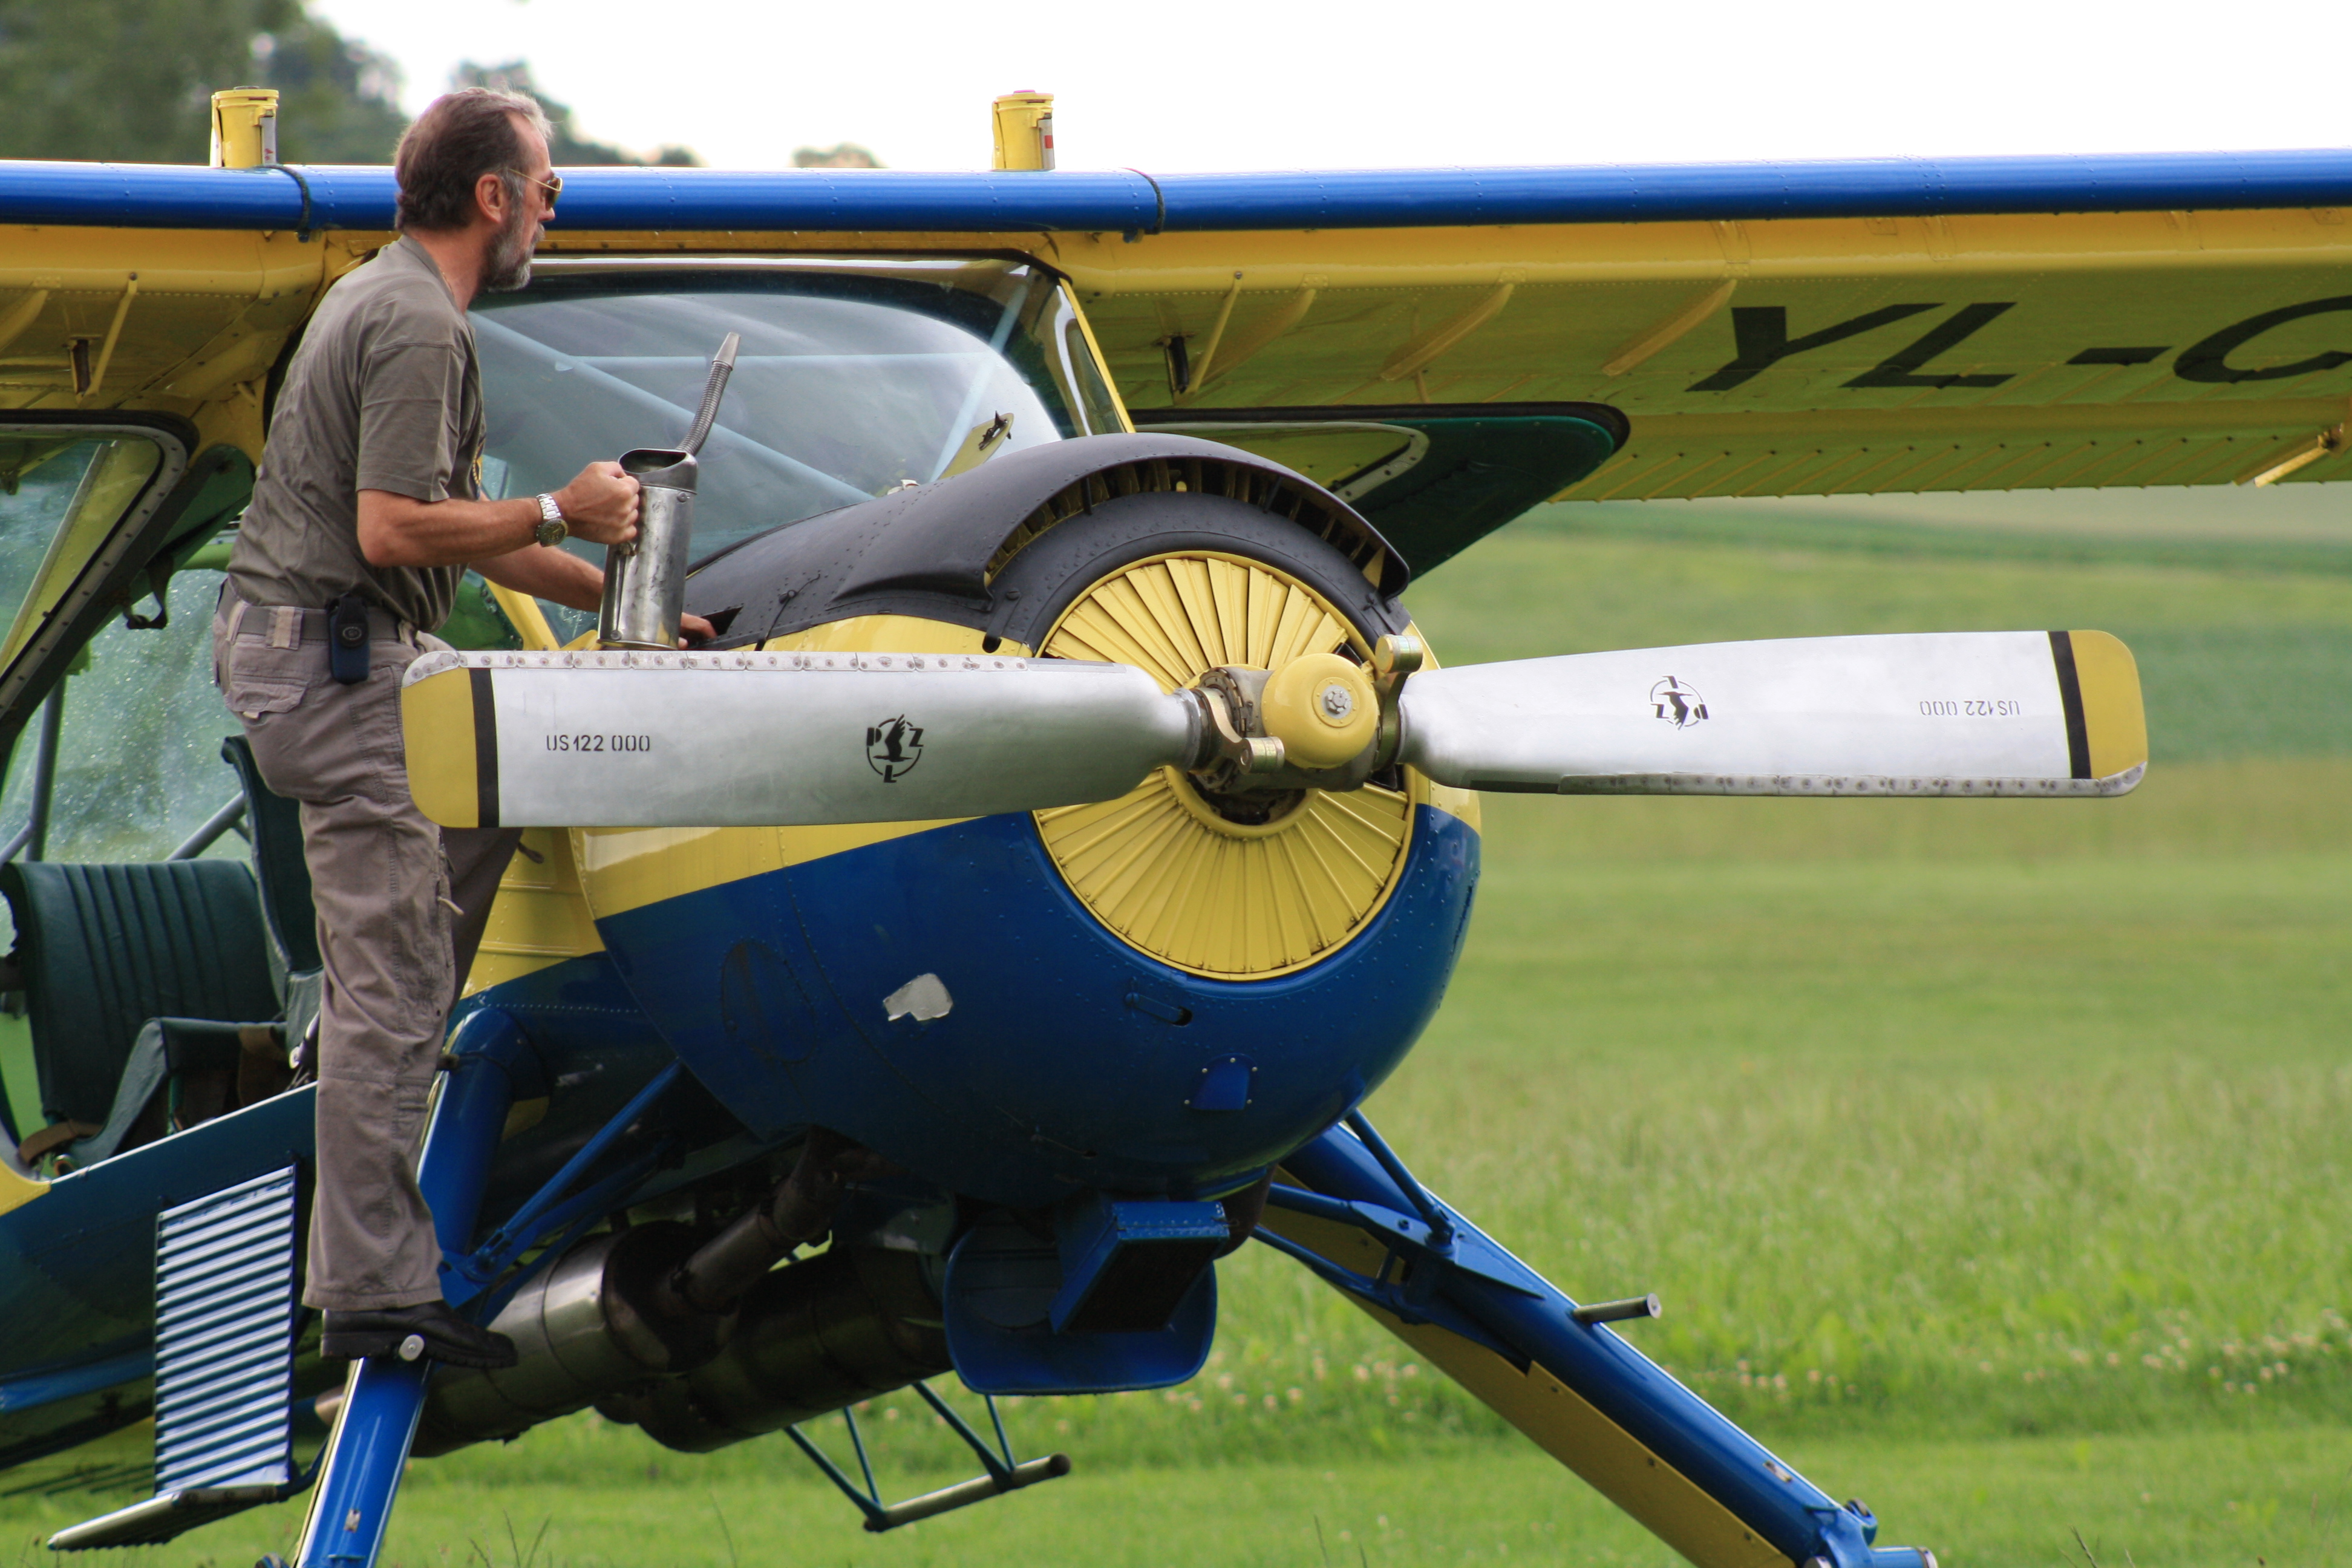
Wilga, PZ04, preflight, propeller, airplane, aircraft, vehicle, air racing, aviation, propeller driven aircraft, monoplane, general aviation, aerospace engineering, light aircraft, aircraft engine, Experimental aircraft, flight